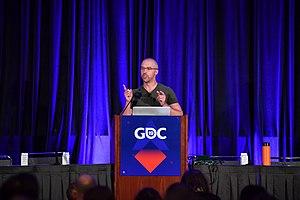
Charlie Cleveland, réalisateur à Unknown Worlds, lors de sa présentation “The Design of 'Subnautica'” à la Game Developers Conference 2019.